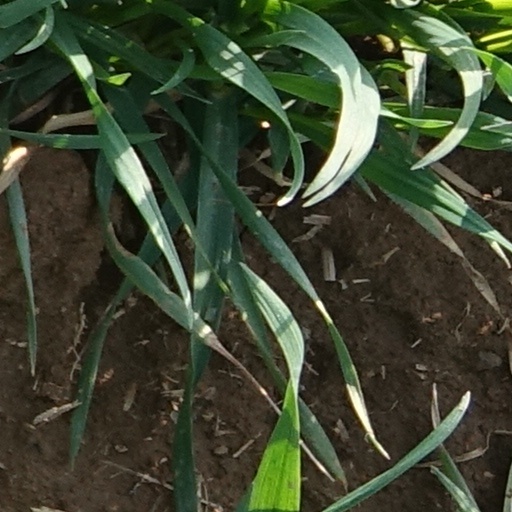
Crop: wheat